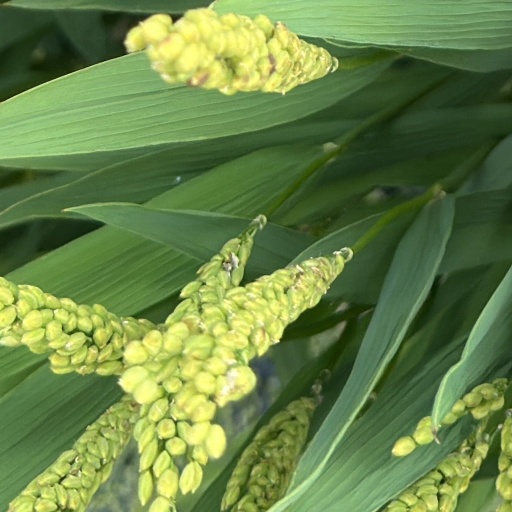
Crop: rice